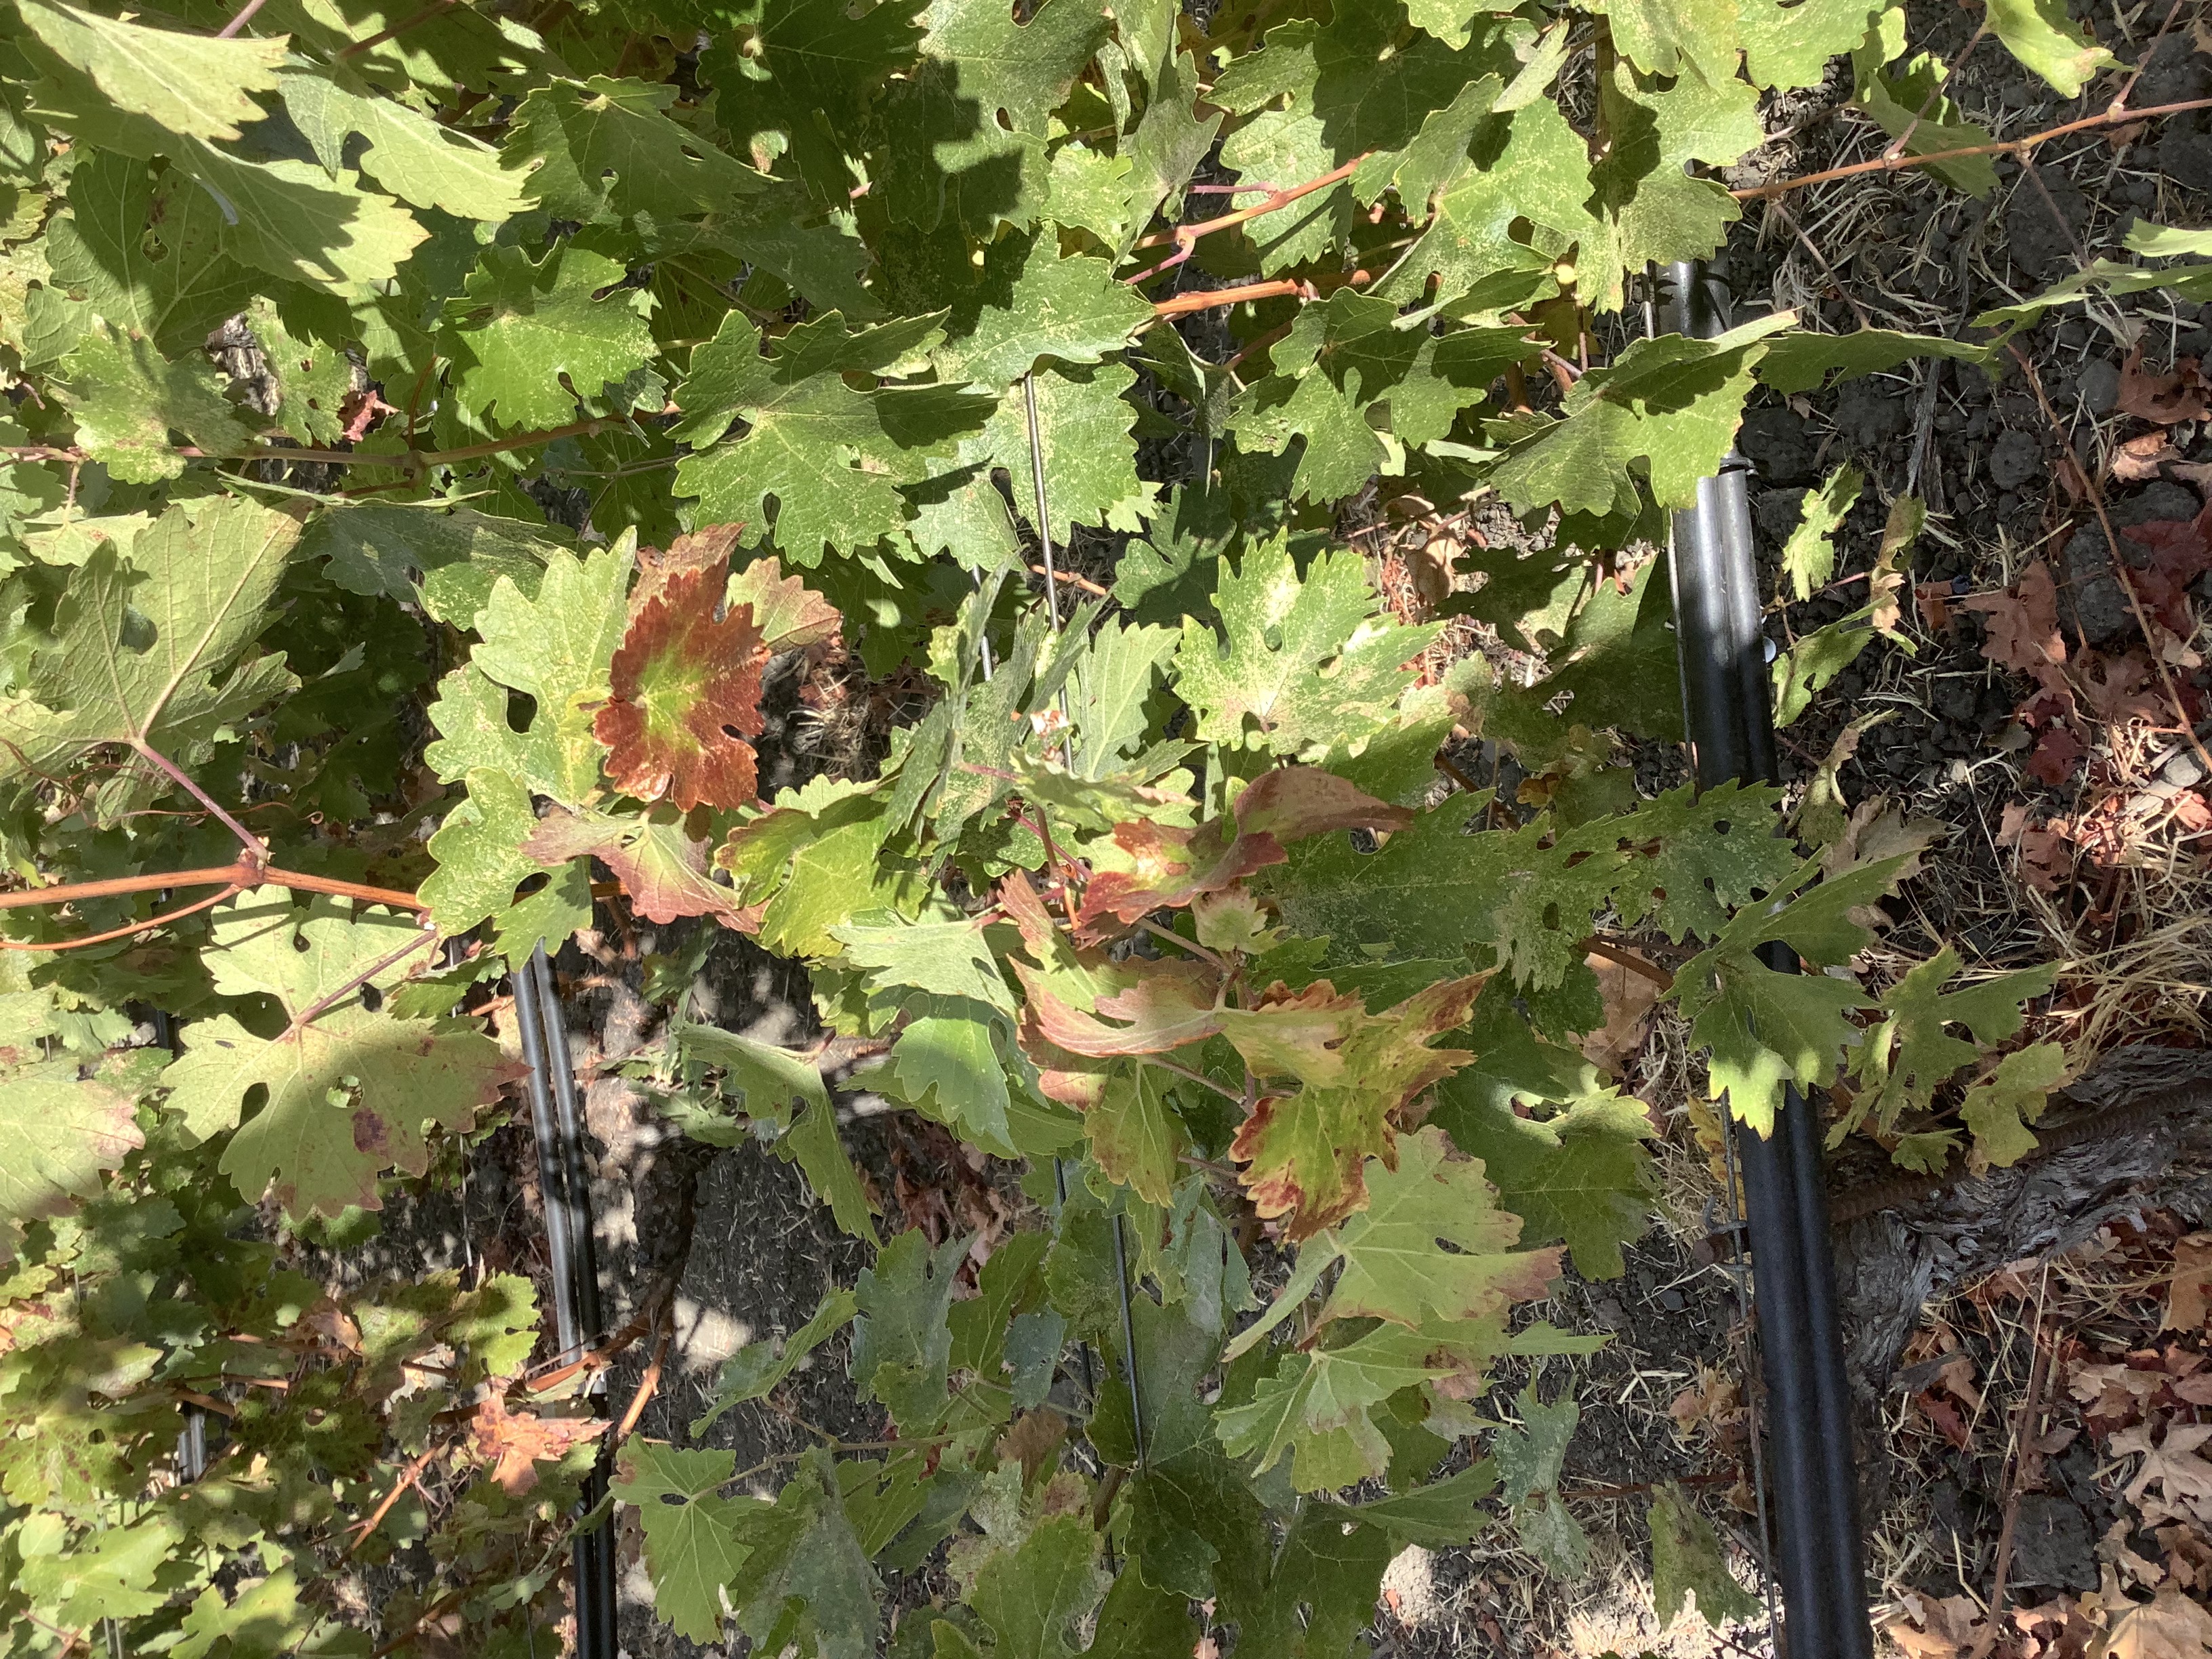
Label: Other Red